Narcosis (film)

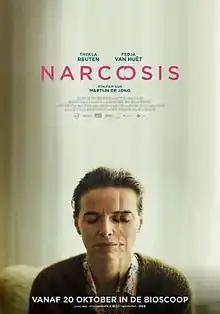
Film poster

Narcosis is a 2022 Dutch drama film directed and co-written by Martijn de Jong. The film won 3 Golden Calf. It was selected as the Dutch entry for the Best International Feature Film at the 95th Academy Awards, but it was not nominated.